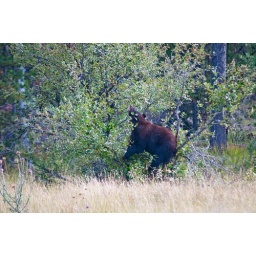
tall black bear in tree